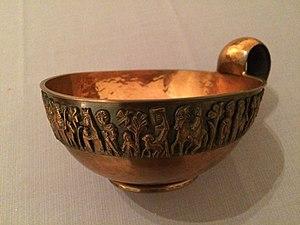
Margit Tevan est une artiste orfèvre hongroise née le 18 janvier 1901 et décédée le 3 novembre 1978. Elle est l'une des artistes les plus importantes de l'orfèvrerie hongroise du XXᵉ siècle.